Neville Costigan

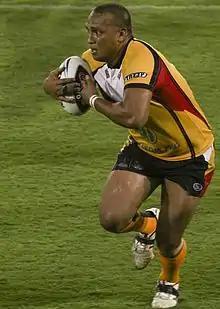
Costigan playing for PNG

On 13 August 2008, Costigan signed a 2-year contract with the St. George Illawarra Dragons starting in 2009, re-joining the coach that sacked him from the Brisbane Broncos, Wayne Bennett. In 2008, Costigan was named in the Papua New Guinea squad for the 2008 Rugby League World Cup. He was considered one of the 'Players to Watch' in the World Cup by NRL Live. Costigan went on to play 3 games for Papua New Guinea in the tournament.